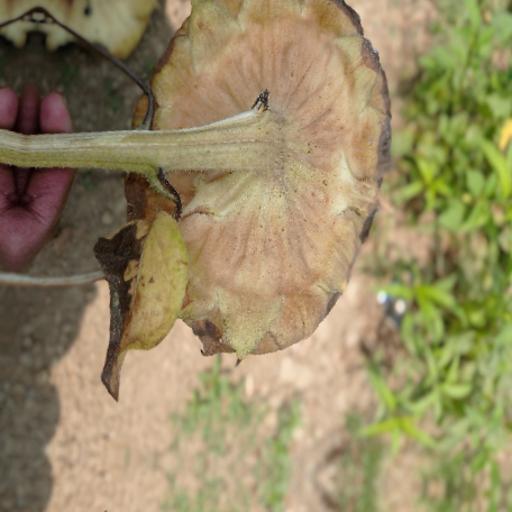
Label: Gray_mold